Sylvester Stallone

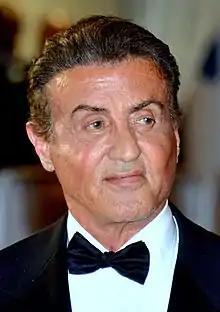
Stallone in 2019

Sylvester Gardenzio "Sly" Stallone (born July 6, 1946) is an American actor and filmmaker. In a film career spanning more than fifty years, Stallone has received numerous accolades, including a Golden Globe Award and a Critics' Choice Award, as well as nominations for three Academy Awards and two BAFTA Awards. Stallone is one of only two actors in history (alongside Harrison Ford) to have starred in a box-office No.1 film across six consecutive decades. Films in which he has appeared have grossed over $7.5 billion worldwide.